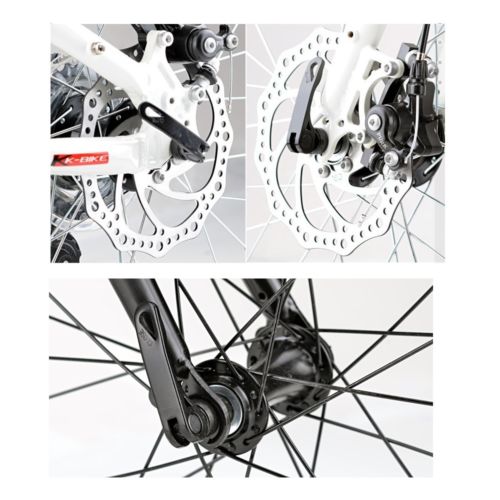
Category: bicycle